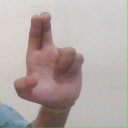
अक्षर: आ